Kingman Airport (Arizona)

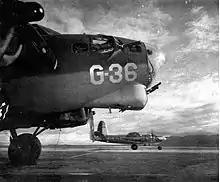
Aircraft for gunnery training, 1944

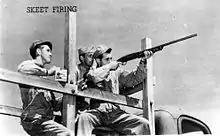
Skeet firing training, 1944

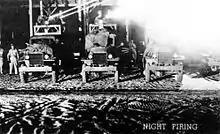
Night gunnery training, 1944

Kingman Army Airfield was established as a training base for Army Air Force aerial gunners. In addition to the main base, the Kingman Ground to Ground Gunnery Range and Kingman Air to Air Gunnery Range was located about six miles north of the present city limits of the City of Kingman. From this point, the former practice gunnery ranges extended northward approximately 31 miles, generally following the Hualapai Valley. To support the training at the main facility, Yucca Army Airfield operated several emergency landing strips.